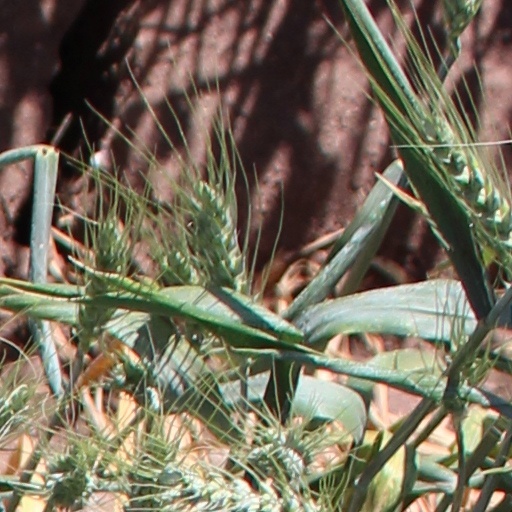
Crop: wheat